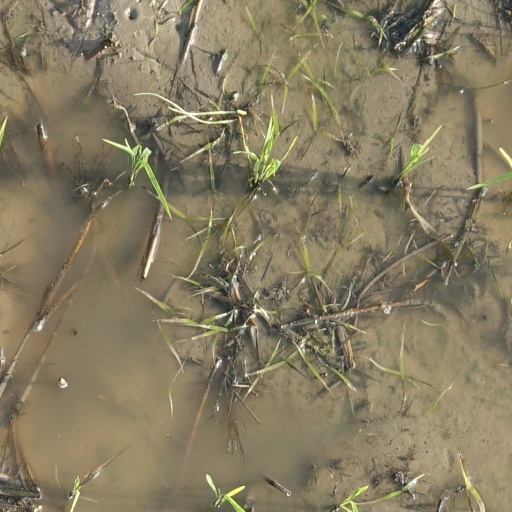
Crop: rice